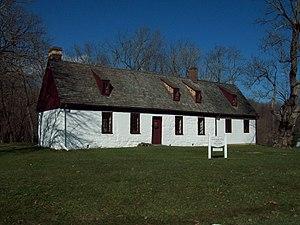
Davidsonville est un Secteur non constitué en municipalité dans le centre du Comté d'Anne Arundel, dans le Maryland aux États-Unis. C'est un secteur semi-rural composé principalement de fermes et de développements de type rurbain